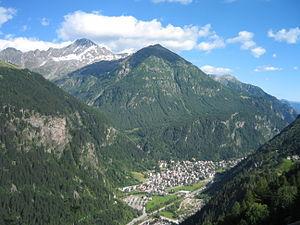
Campodolcino est une commune italienne de la province de Sondrio dans la région Lombardie en Italie.